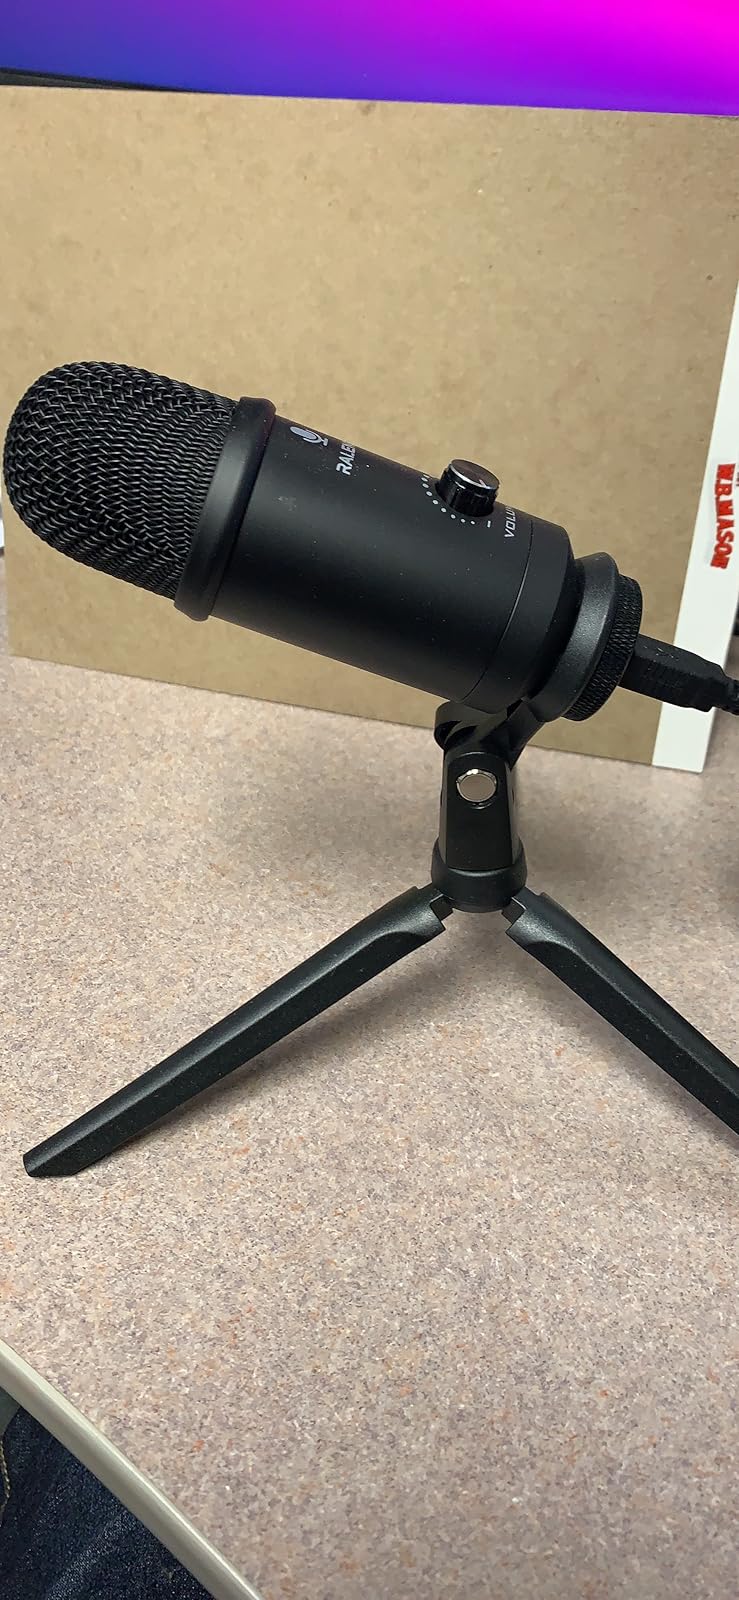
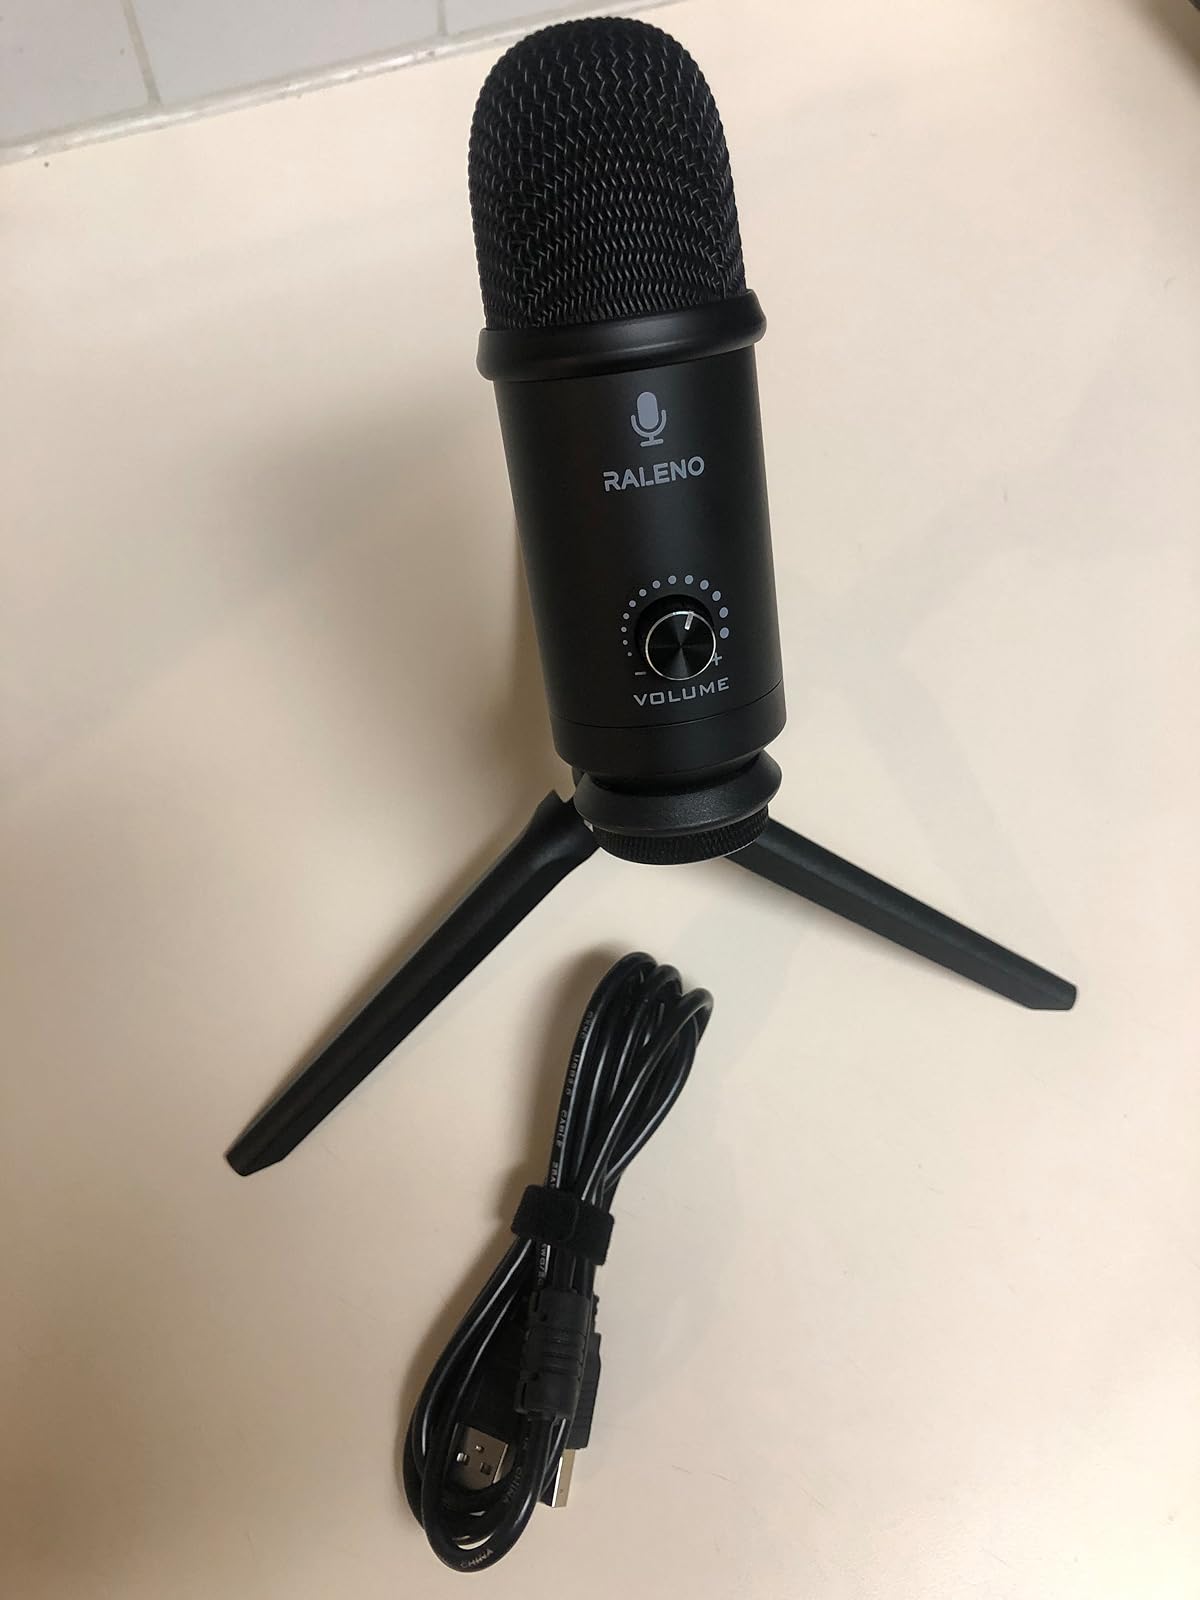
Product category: microphone
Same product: yes